Mustafa IV

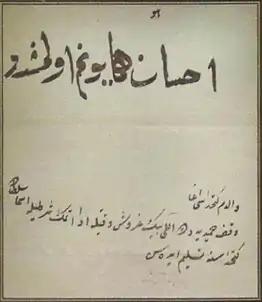
Document issued in the name of Mustafa IV

Mustafa IV (8 September 1779 – 16 November 1808) was the sultan of the Ottoman Empire from 1807 to 1808.